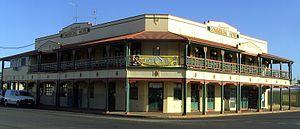
Clermont est une ville située dans le Queensland, en Australie. La ville est située à 945 km de Brisbane, à 274 km au sud-ouest de Mackay, au croisement des routes Gregory et Peak Down.